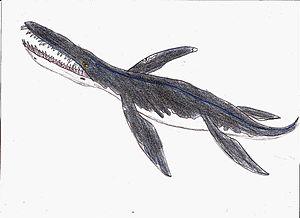
Les paléontologues classent les animaux en de nombreuses familles, genres et espèces dont les représentants possèdent des caractéristiques communes issues non d'une convergence évolutive mais d'un ancêtre commun. L'arbre généalogique des animaux ainsi reconstitué, est représenté par un cladogramme. La classification des espèces est parfois difficile notamment lorsque les fossiles sont rares et fragmentaires. La nomenclature est par conséquent régulièrement modifiée ou mise à jour en fonction des nouvelles découvertes.